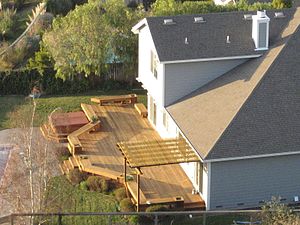
Terrasse / Arkitekturterasser
En terrasse på bagsiden af et forstadshus.
En terrasse er et udendørs, hævet, åbent, fladt område i enten et landskab, park eller have, i haver ofte i nærheden af en bygning, eller en tagterrasse på et fladt tag.